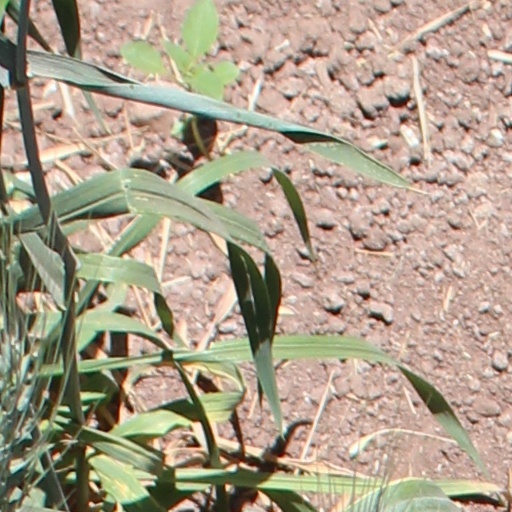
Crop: wheat